Steuben Glass Works

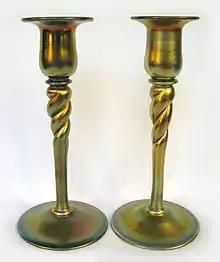
These are a pair of handblown Steuben gold Aurene glass candlesticks designed by Frederick Carder for the Steuben Glass Works, ca. 1913. ("From a private collection in Manhattan, New York.")

Steuben Glass Works continued to produce glass of all sorts until World War I. At that time war time restrictions made it impossible for Steuben to acquire the materials needed to continue manufacture. The company was subsequently sold to Corning Glass Works and became the Steuben Division. Carder continued as Division manager without any real change in the company's operation except that he now had reporting responsibilities to Corning Glass Works' management. Corning's management tried, mostly unsuccessfully, to limit the articles that Steuben made to only the most popular. Production continued until about 1932.